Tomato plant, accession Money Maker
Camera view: horizontal (90 deg, fisheye); turntable rotation: 0 degrees
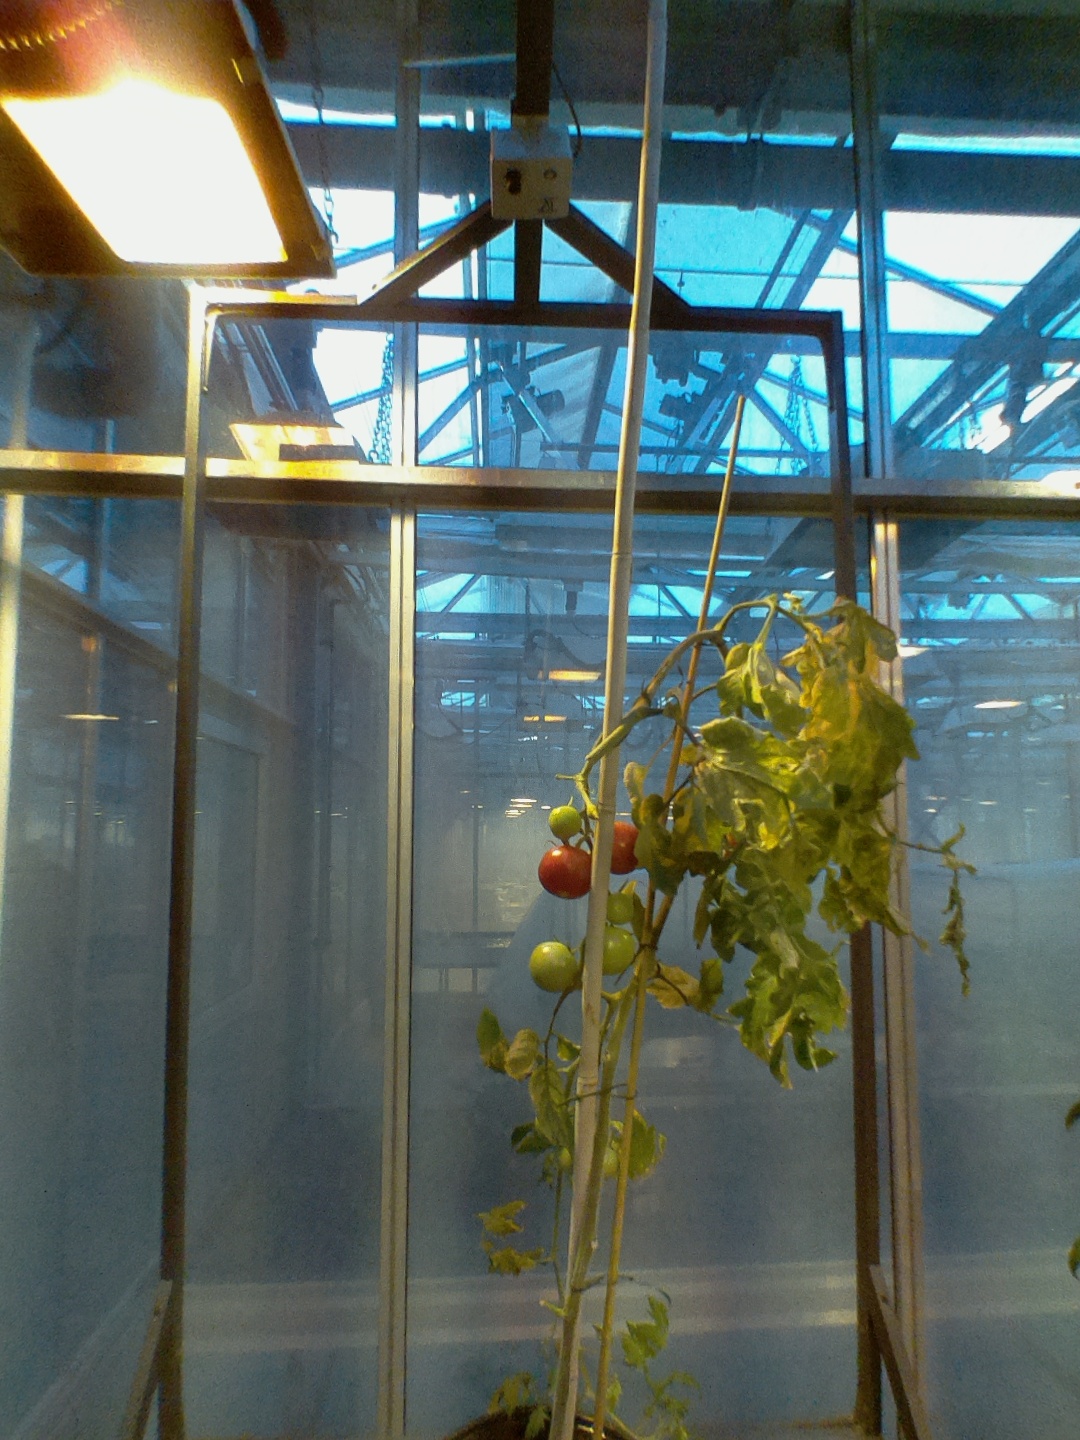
BBCH growth stage 85: 50%-60% of fruits show typical fully ripe color